Alkett

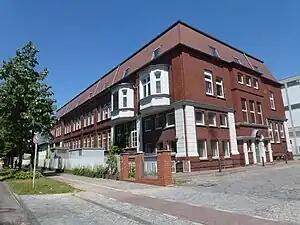
Former main entrance of the Alkett Administration building on Breitenbachstraße in Berlin

Alkett was a major manufacturer of armored vehicles for the Wehrmacht during World War II. The main factory was located in Berlin-Borsigwalde on the Breitenbachstraße. As more sites were added, the name changed to Altmärkische Kettenwerke.